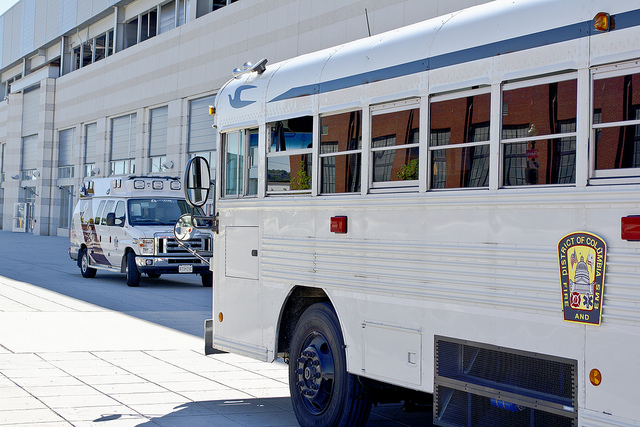
A bus and an ambulance on a street.

An official white bus and ambulance are alongside a building.

An ambulance and a bus are on a road.

A city bus and a ambulance is parked on the street